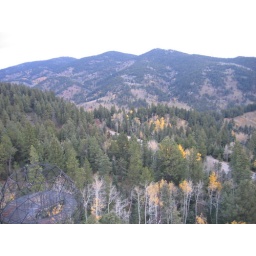
A shot of the trees and the road below